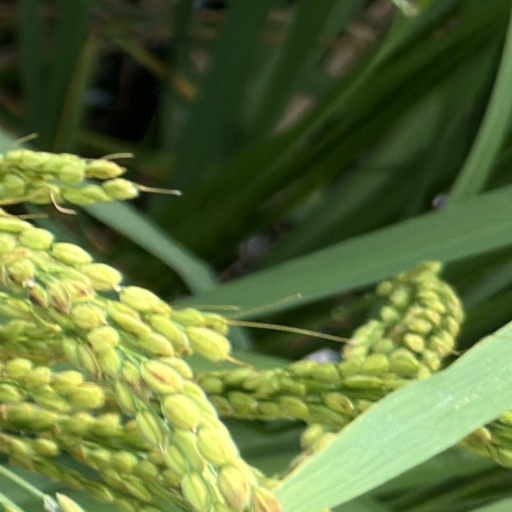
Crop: rice